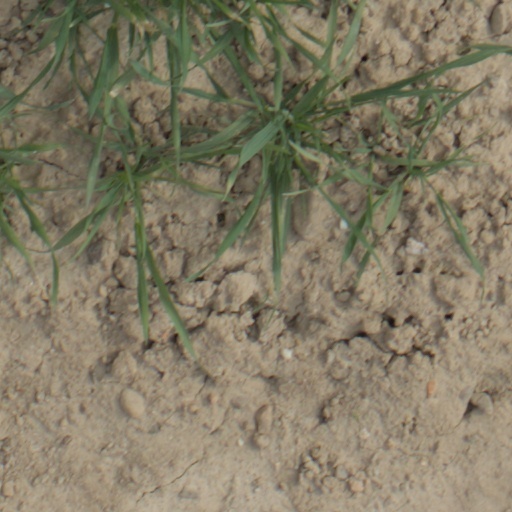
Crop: wheat